Matthew Hayden

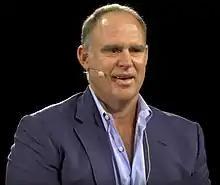
Hayden in 2018

Matthew Lawrence Hayden (born 29 October 1971) is an Australian cricket commentator and former cricketer. His career spanned fifteen years. Hayden was a powerful and aggressive left-handed opening batsman who, along with opening partners Justin Langer and Adam Gilchrist, contributed heavily to Australia's success during its "golden era" (2000–2008) in Test and ODI (One Day International) cricket respectively. He holds the record of highest individual score by an Australian batsman in Tests, having scored 380 against Zimbabwe during Zimbabwe's 2003 tour of Australia. This stands as the second-highest individual score in test cricket (behind Brian Lara‘s 400*). It is the highest score by an opening batsman in Tests. Hayden was a member of the Australian team that won both the 2003 Cricket World Cup, and the 2007 Cricket World Cup.